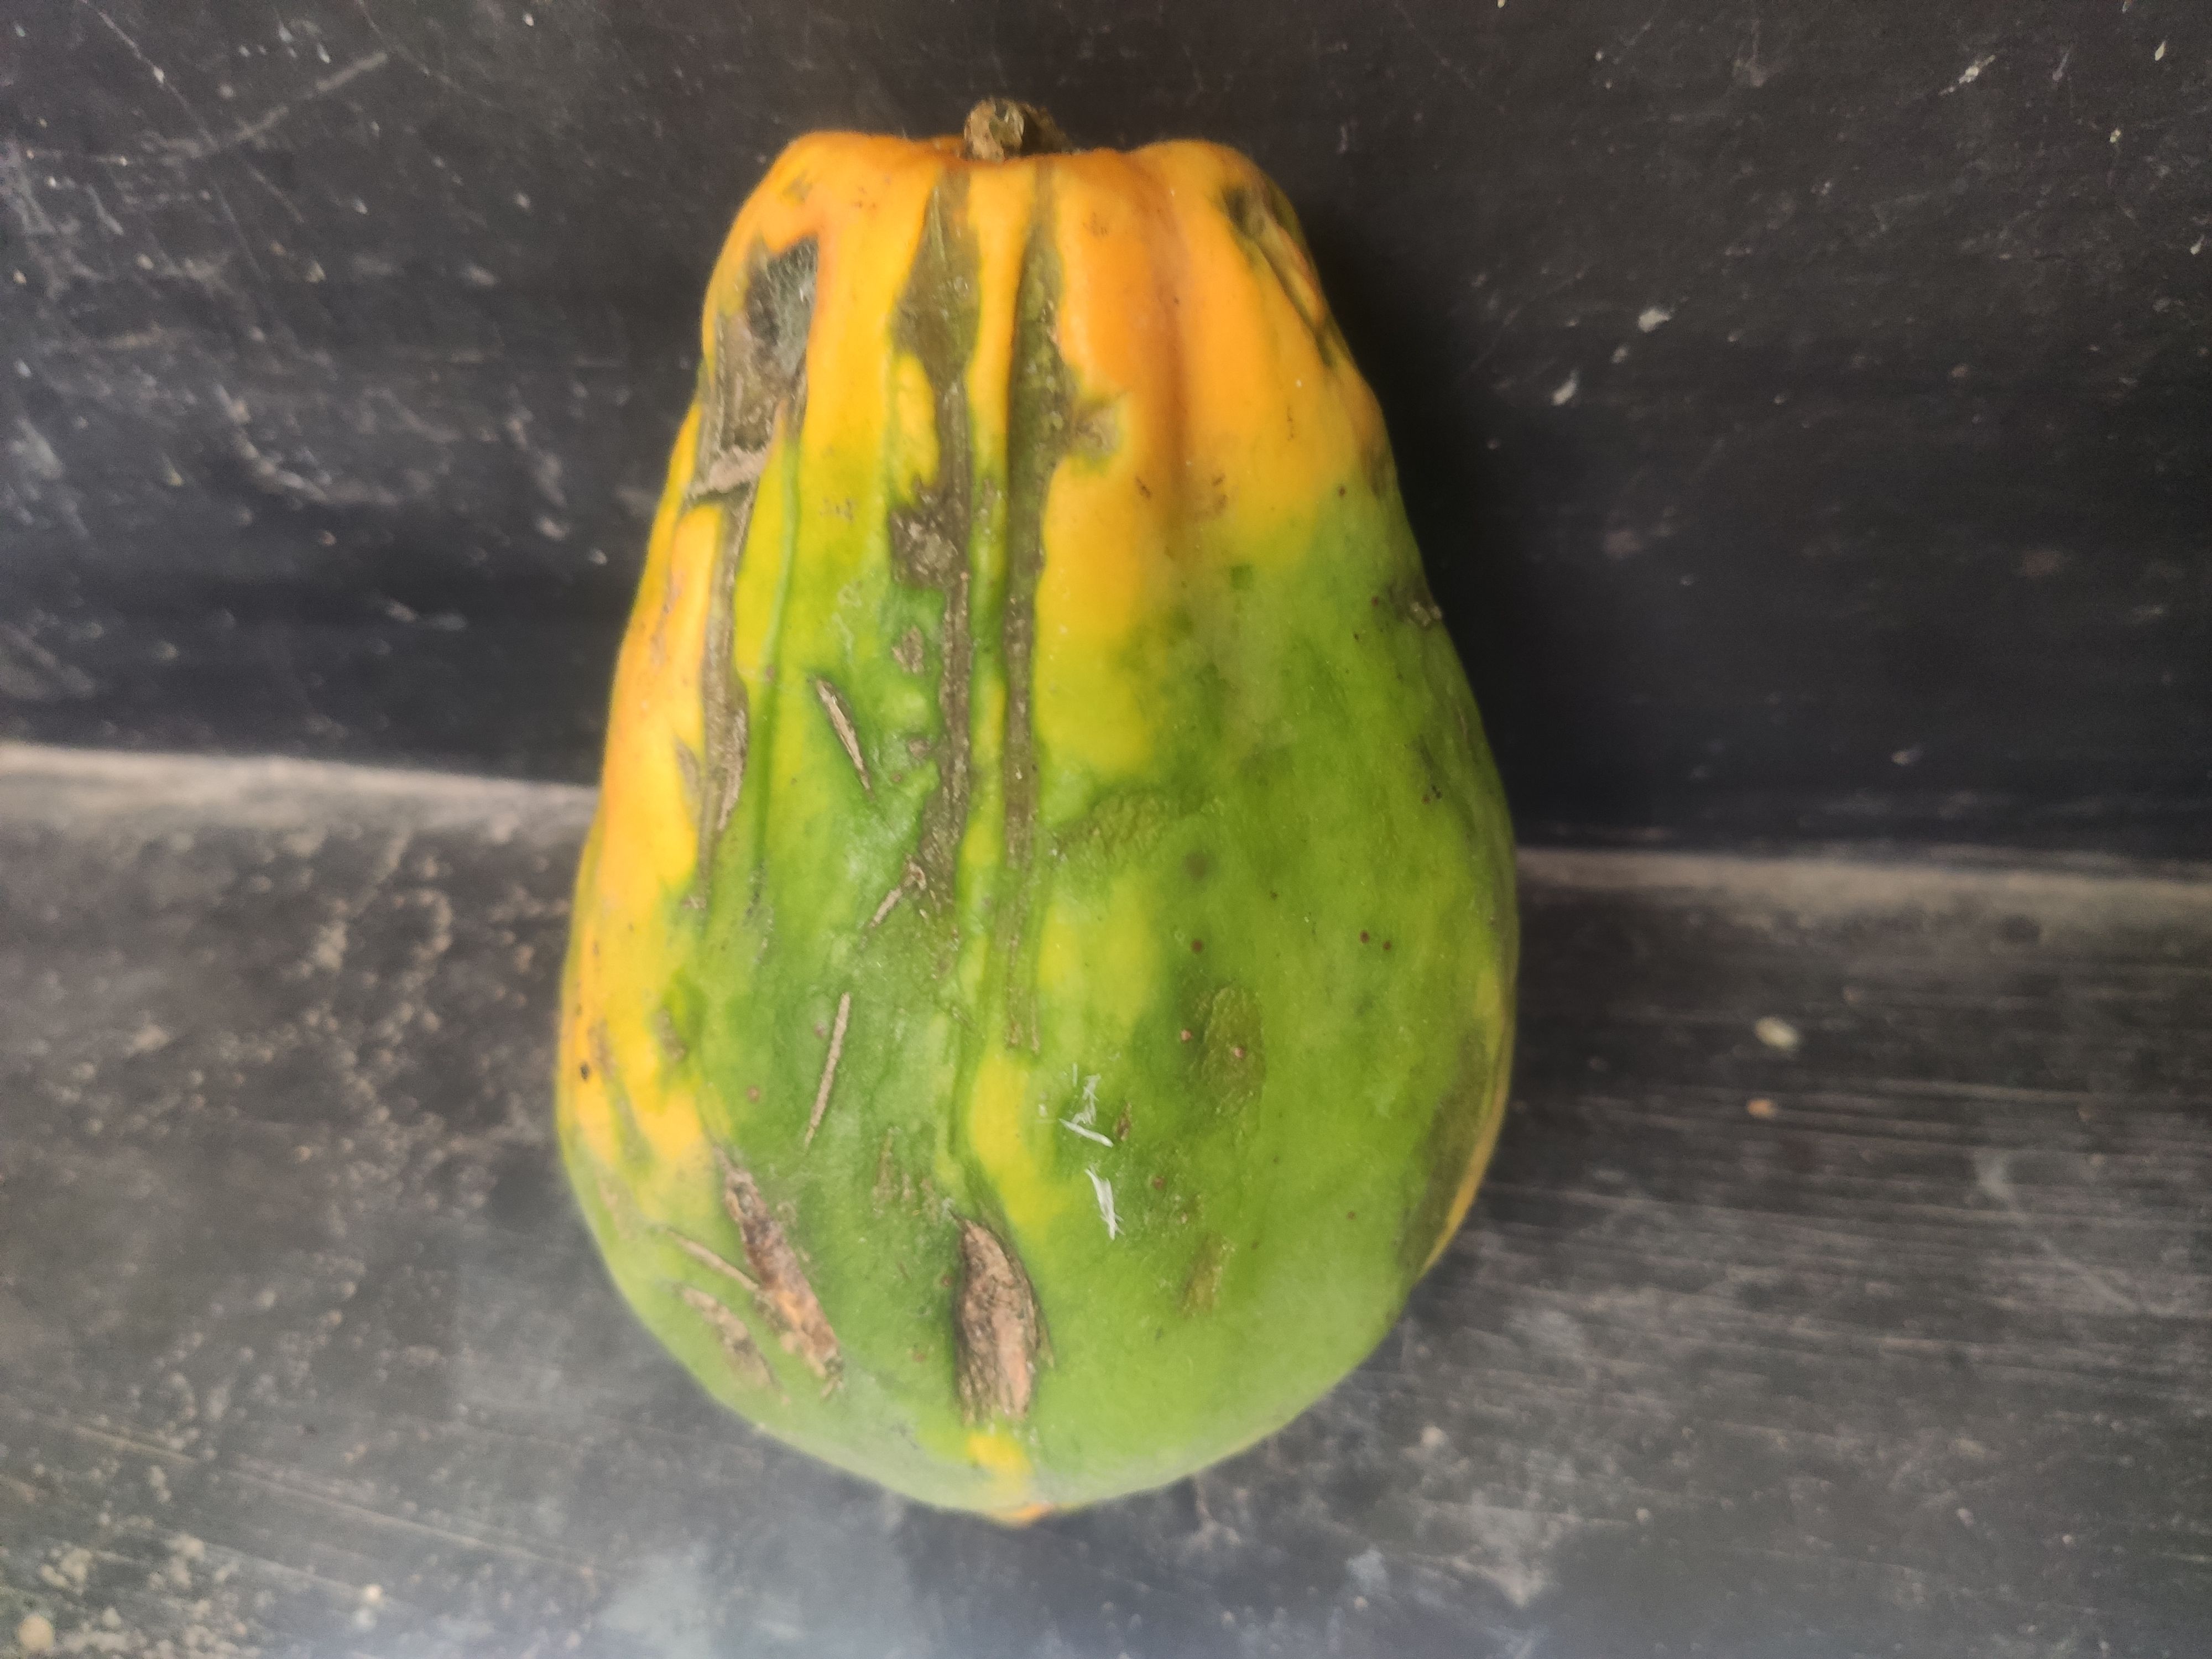
Fruit: papayas
Grade: 2nd-grade